M-Pesa

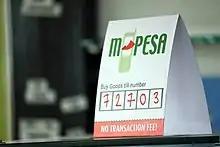
An M-PESA payment register at a Kenyan coffee shop

M-PESA is operated by Safaricom and Vodacom, mobile network operators (MNO) not classed as deposit-taking institutions, such as a bank. M-PESA customers can deposit and withdraw currency from a network of agents that includes airtime resellers and retail outlets acting as banking agents. The service enables its users to: